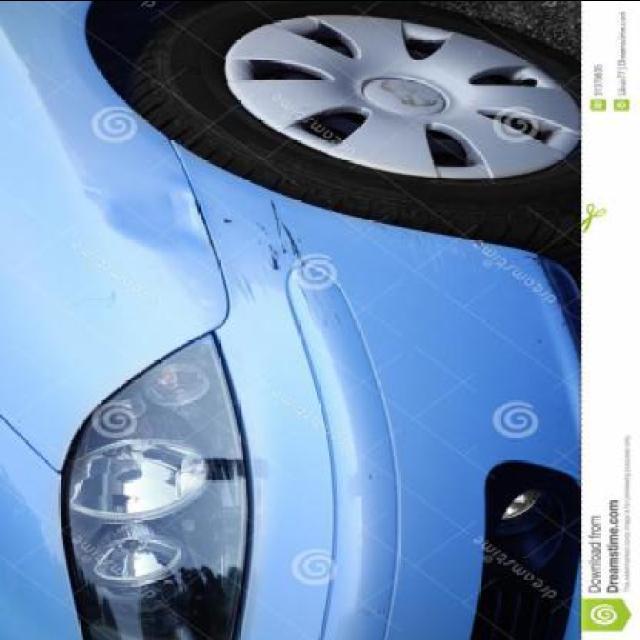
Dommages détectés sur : pare-choc avant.
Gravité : mineur